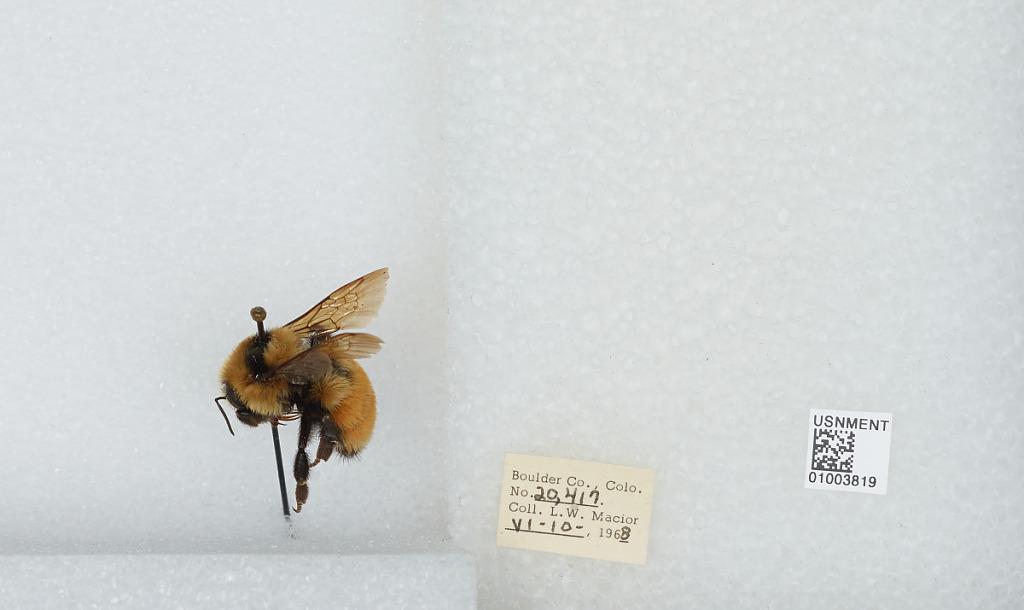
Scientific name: Bombus (Pyrobombus) huntii Greene
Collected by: L. Macior
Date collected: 1968-6-10
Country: United States
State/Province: Colorado
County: Boulder
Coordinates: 40.015, -105.27